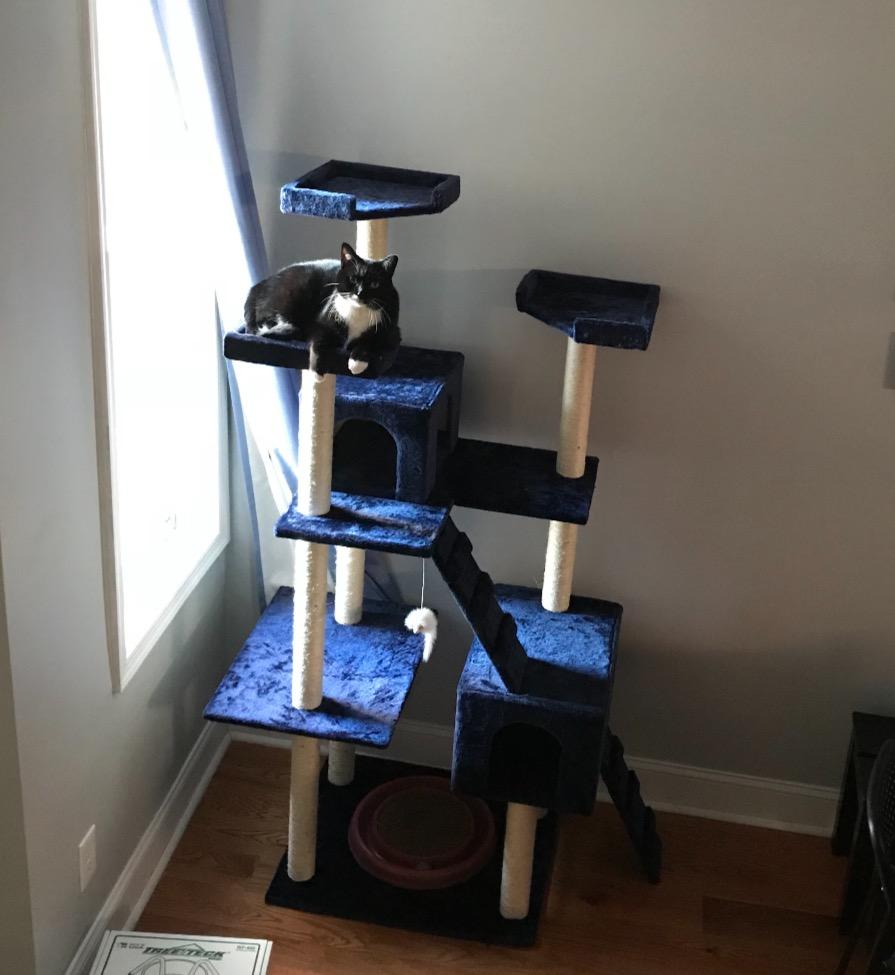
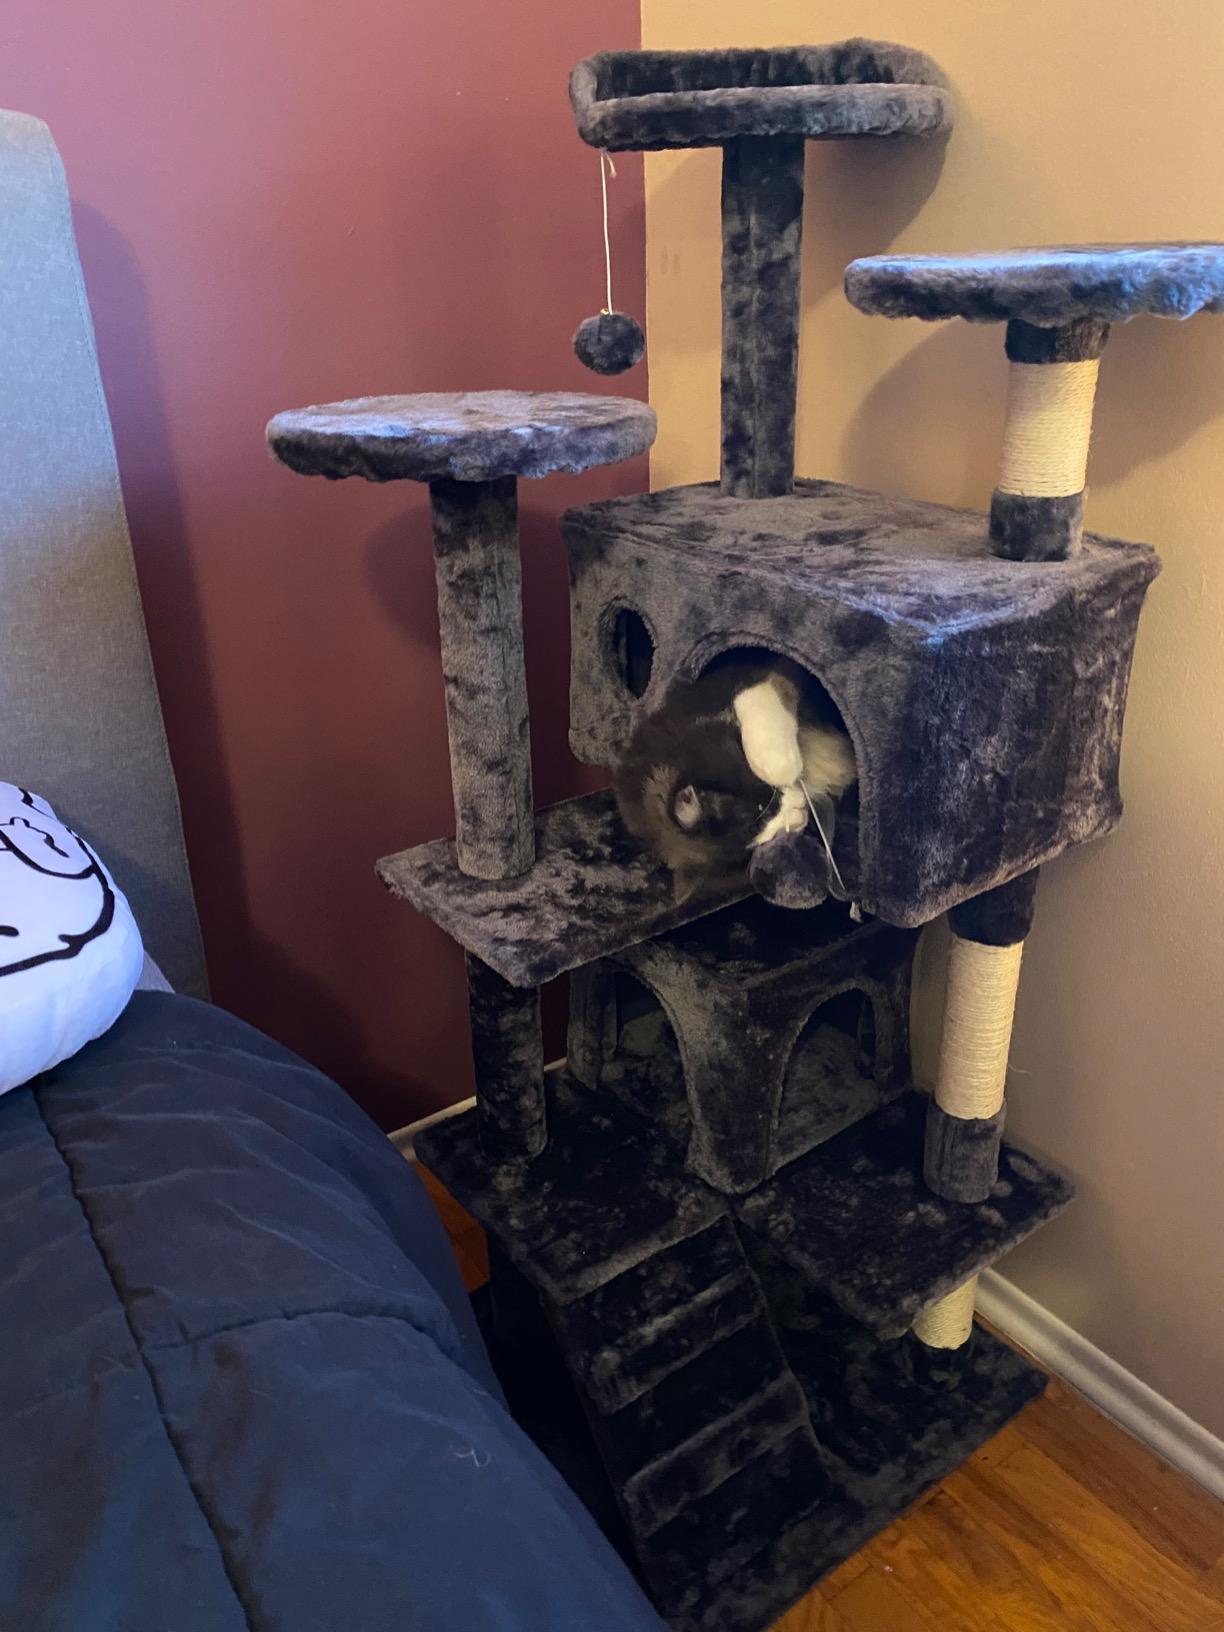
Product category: items_cat tree
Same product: no